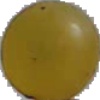
Label: Grape White 3